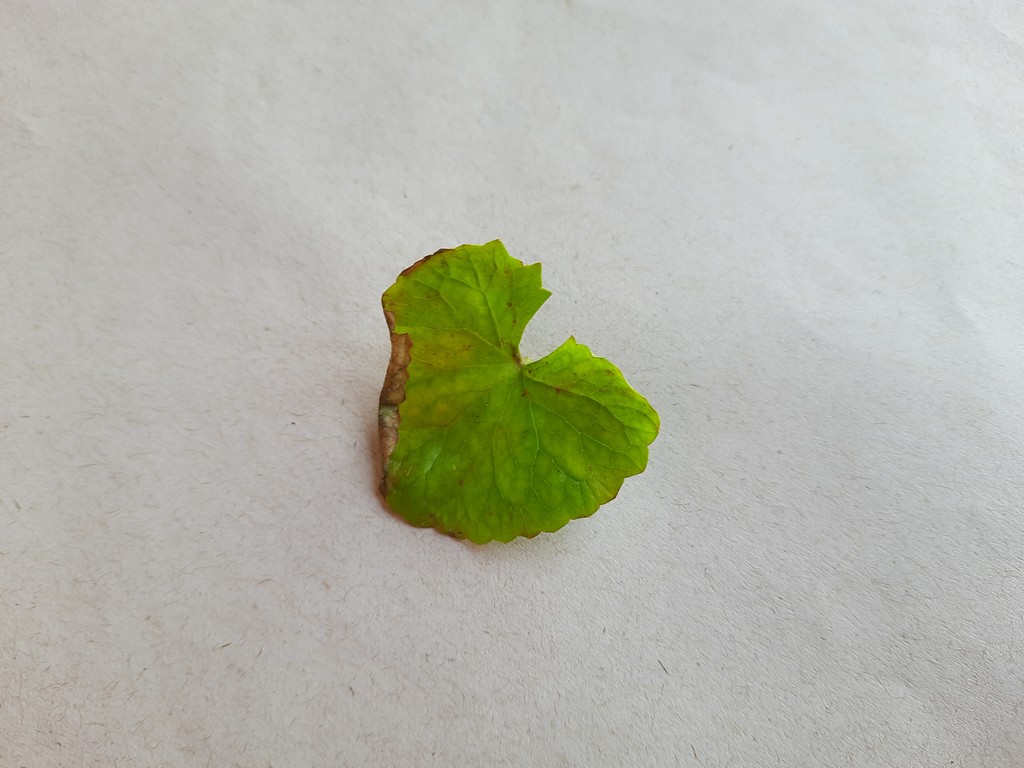
Label: Unhealthy